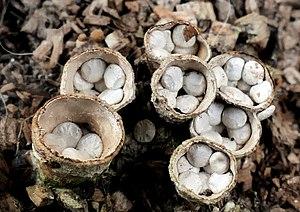
La taxinomie et la systématique des champignons ont pour objet de décrire, nommer, inventorier et organiser en entités hiérarchisées les organismes fongiques étudiés par la mycologie.